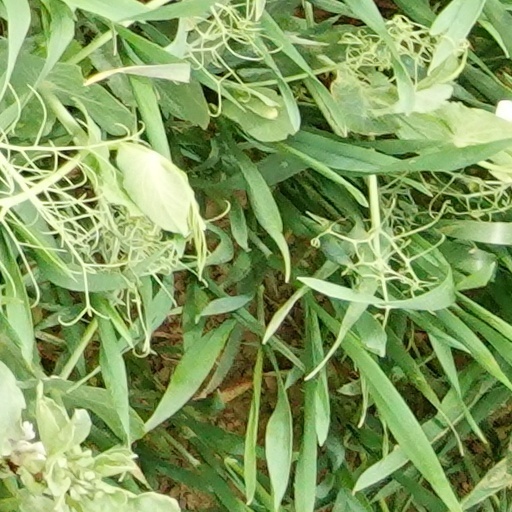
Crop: wheat